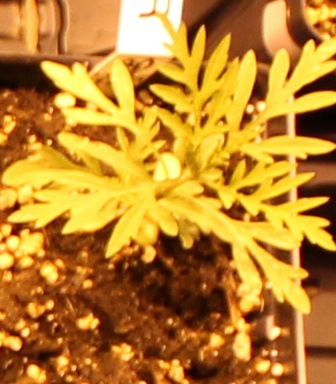
Label: Ragweed